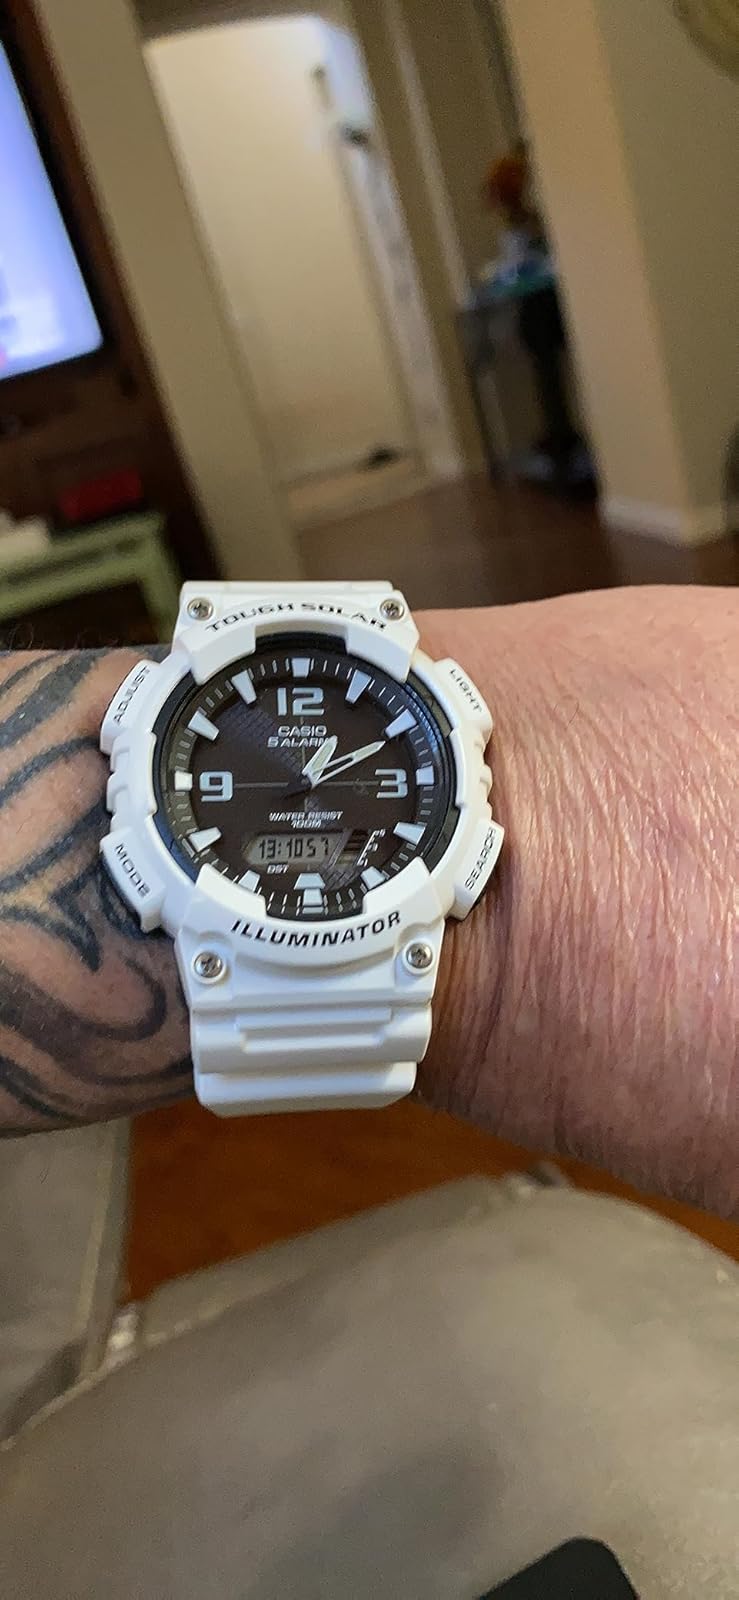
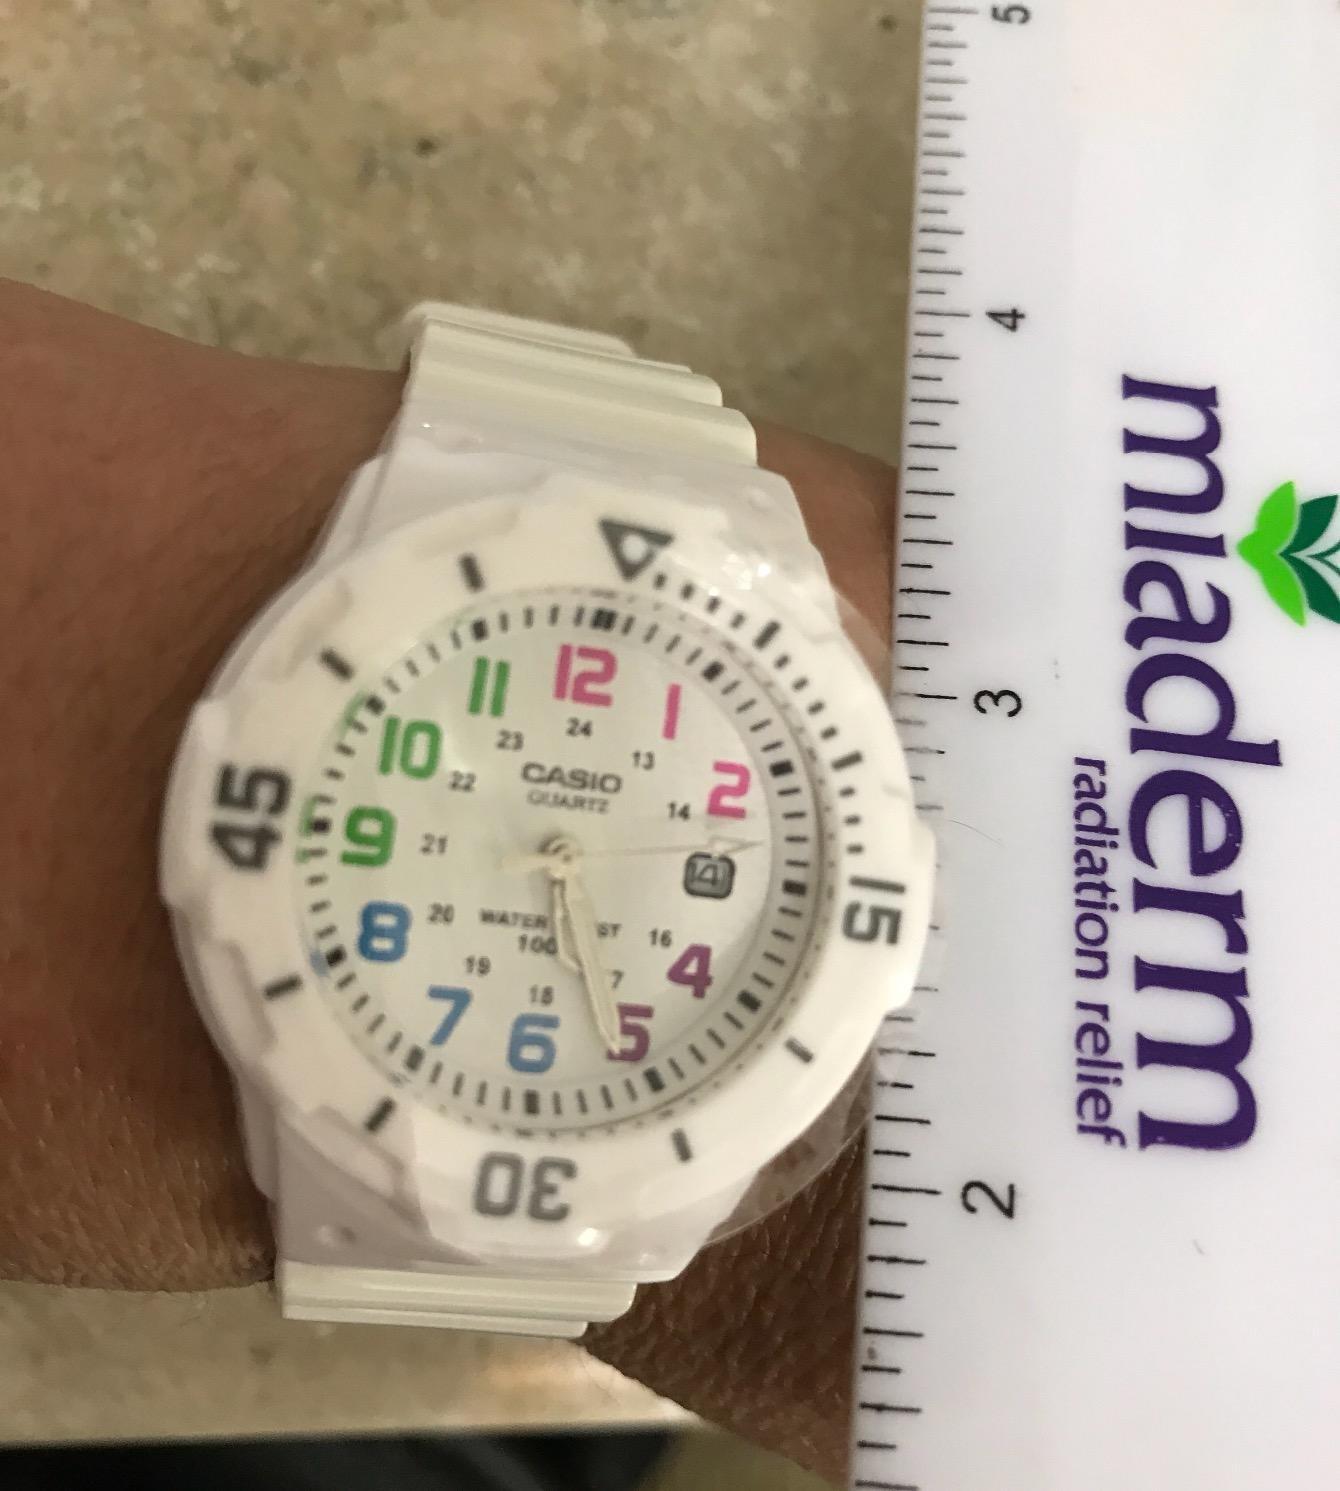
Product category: accessories_watch
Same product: no